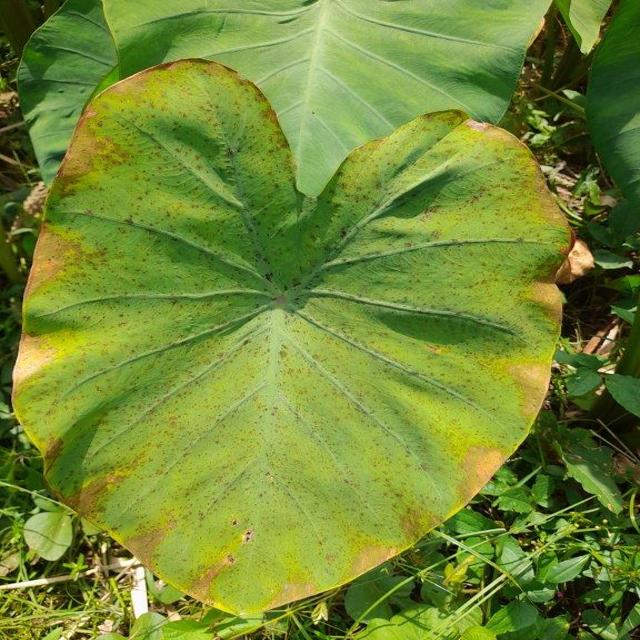
Label: Mid_Blight